Timeline of Niccolò Machiavelli

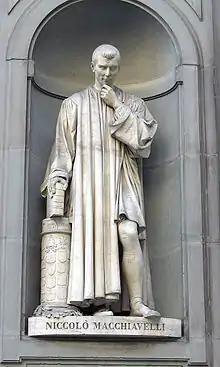
Statue of Machiavelli at the Uffizi Gallery in Florence, Italy.

This timeline lists important events relevant to the life of the Italian diplomat, writer and political philosopher Niccolò di Bernardo dei Machiavelli (1469–1527).